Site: brandenburg
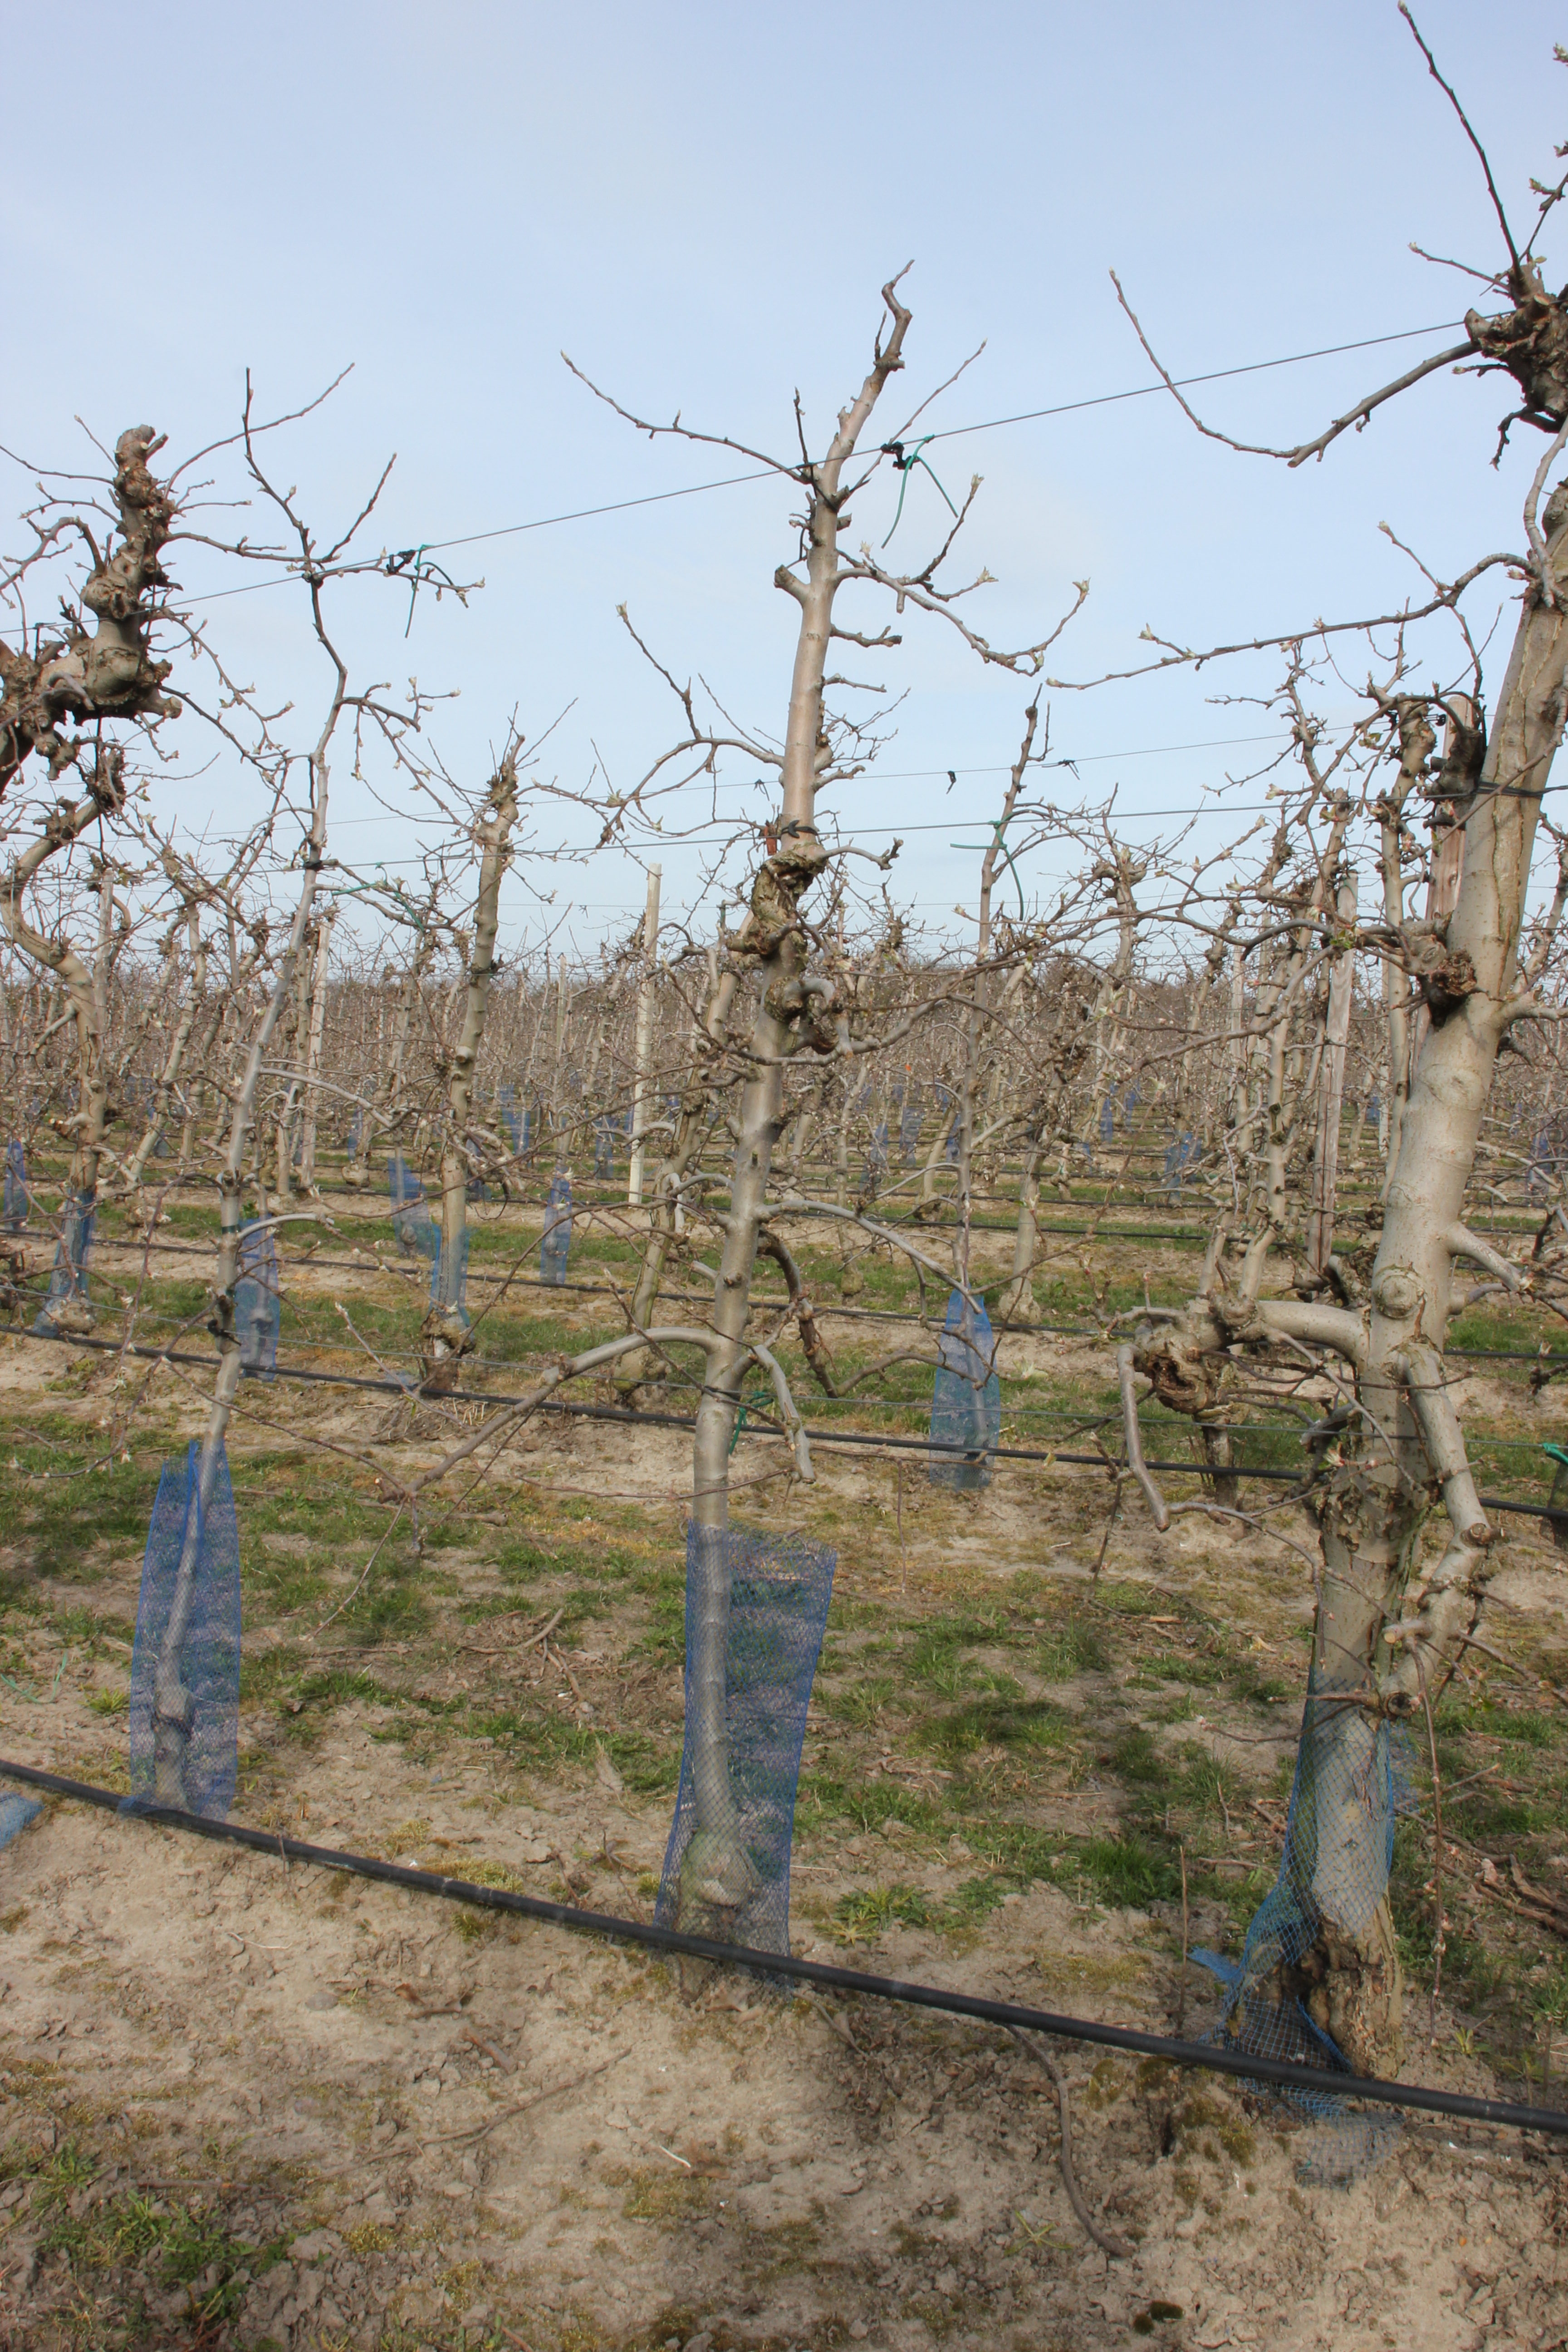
Growth stage (BBCH 54): Inflorescence emergence